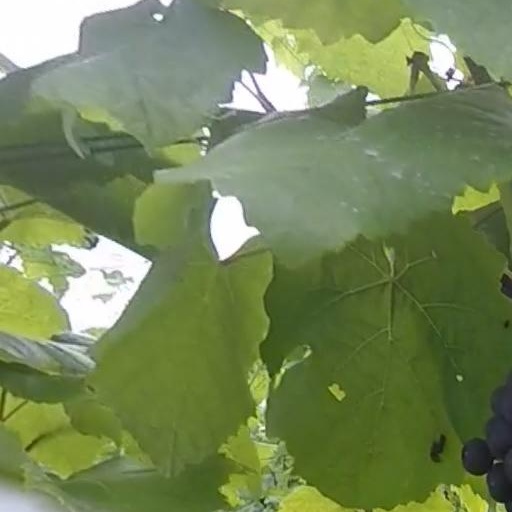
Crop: grape